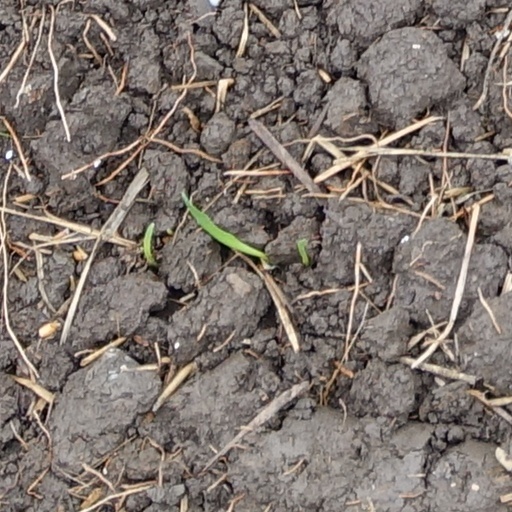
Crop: wheat